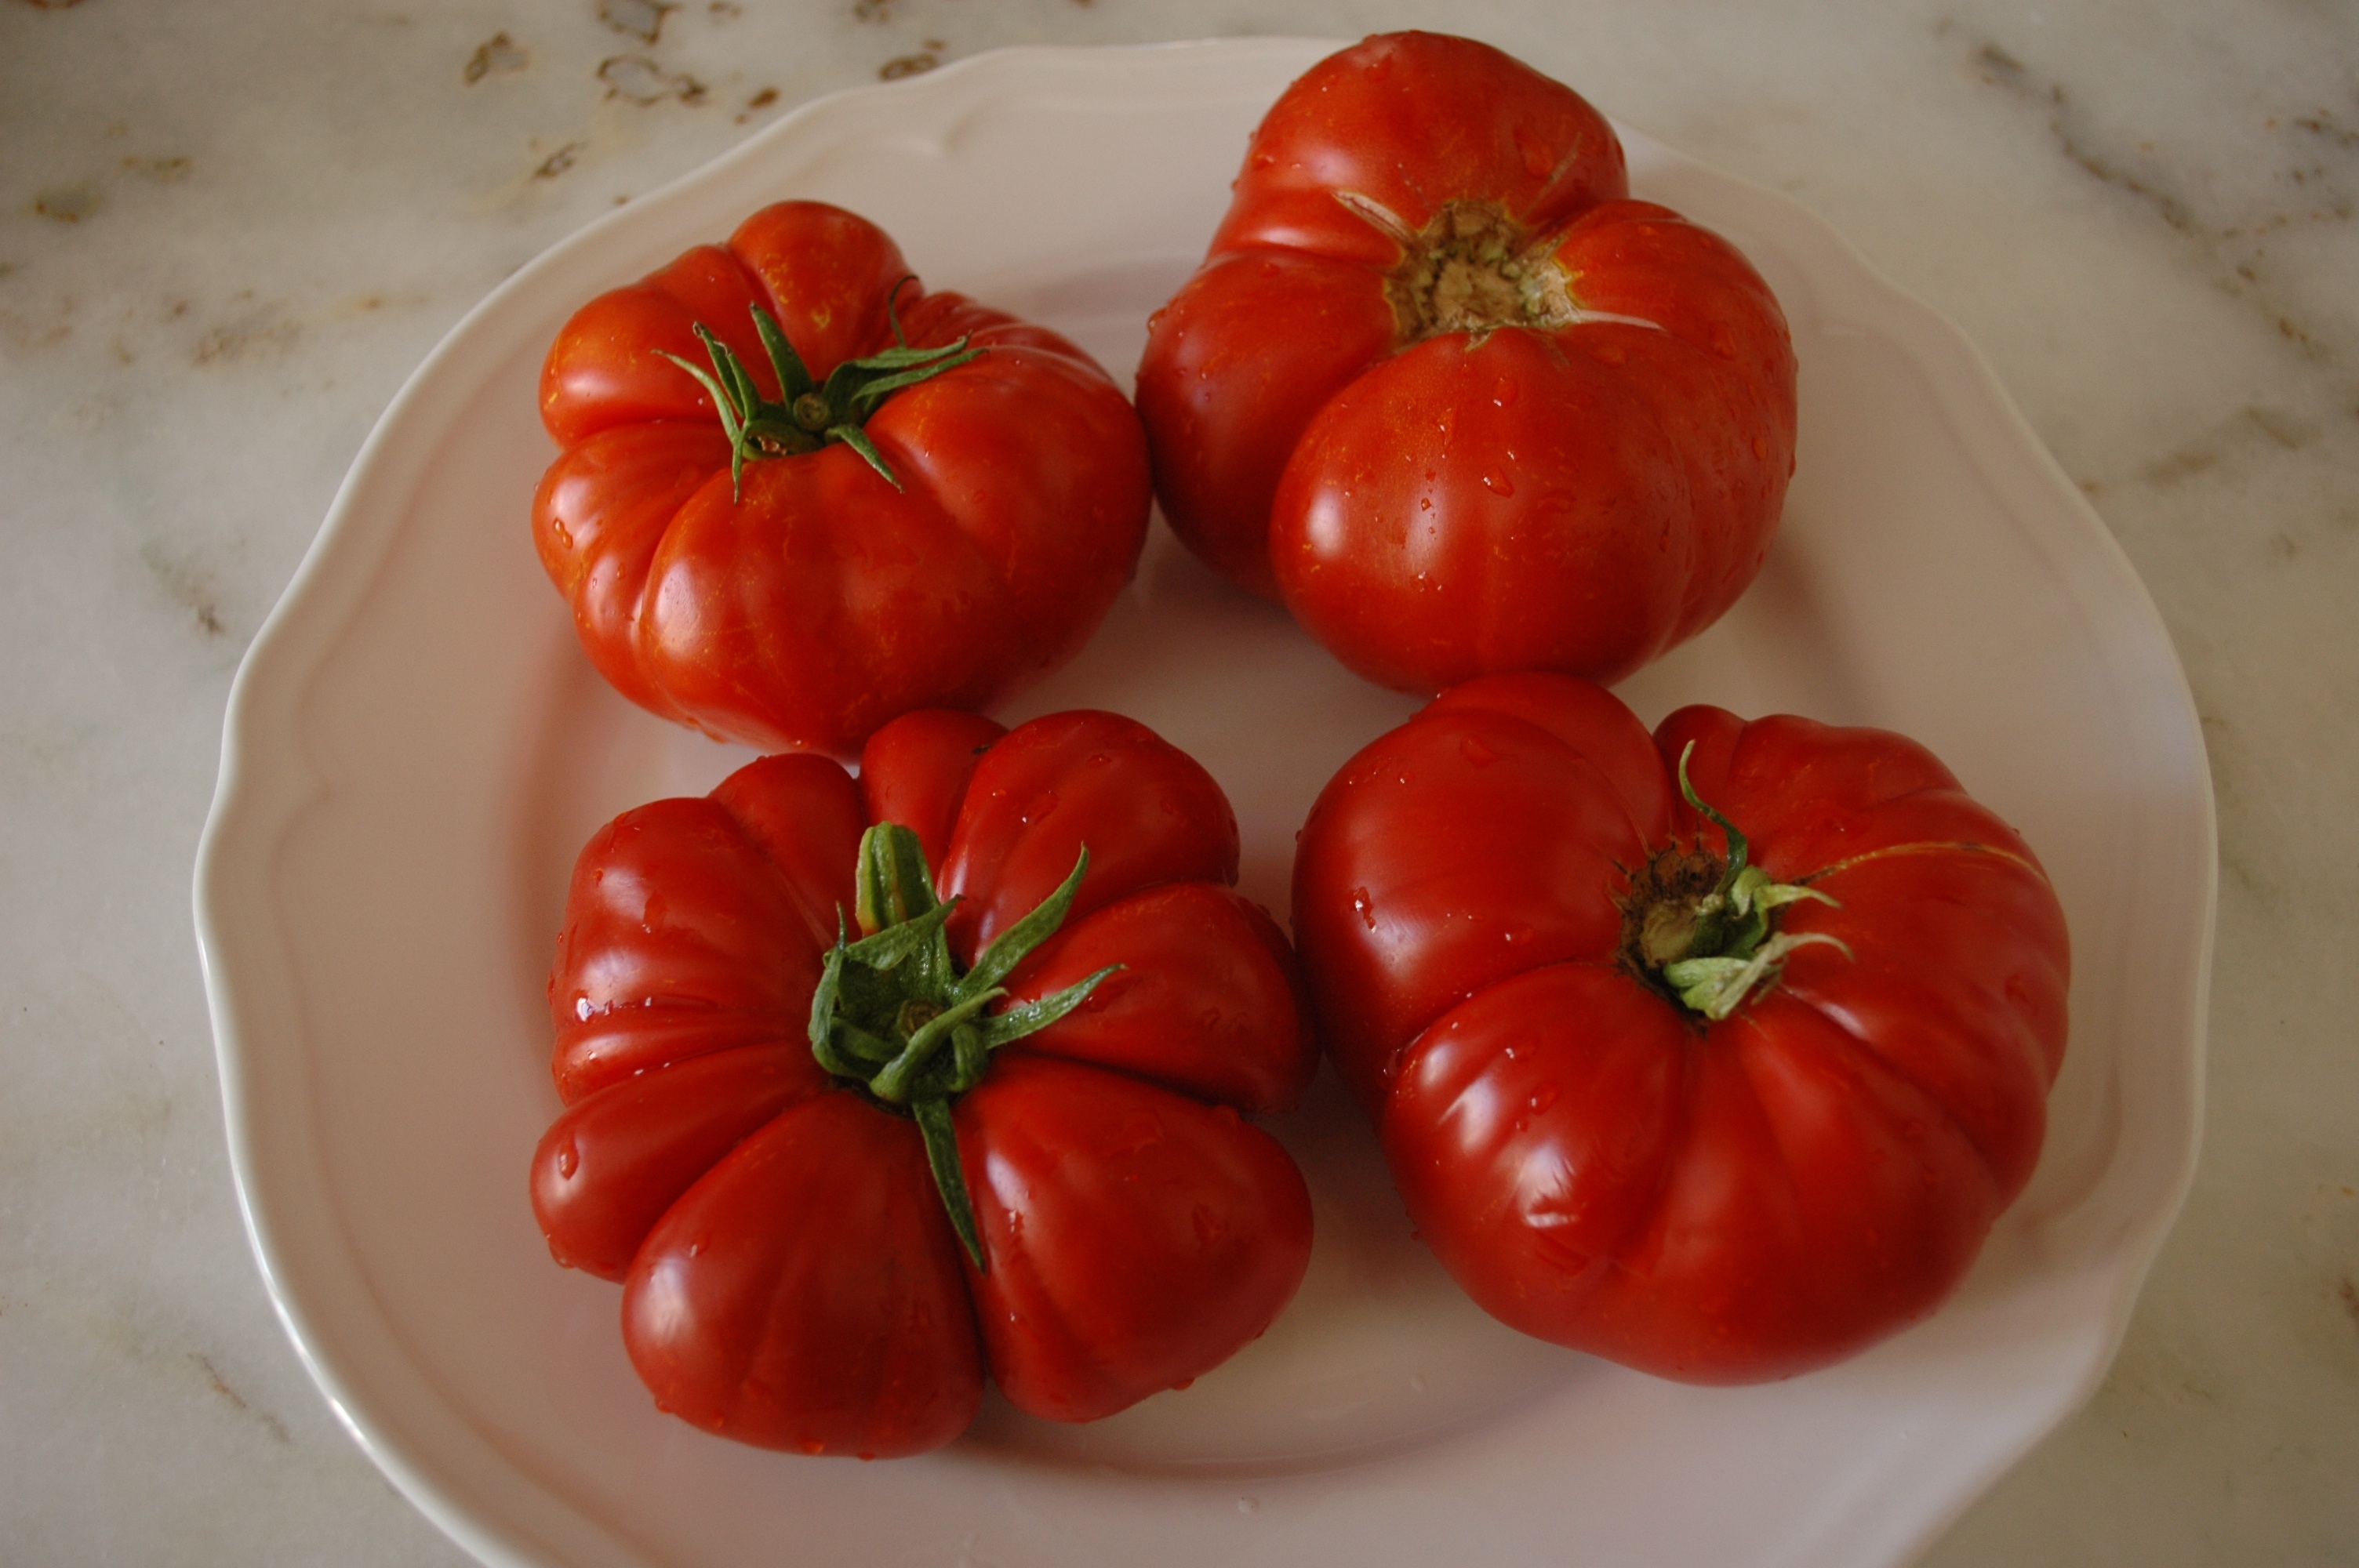
plant, fruit, food, red, produce, vegetable, healthy, tomato, peppers, flowering plant, land plant, potato and tomato genus, peperoncini, bell peppers and chili peppers, pimiento, local products